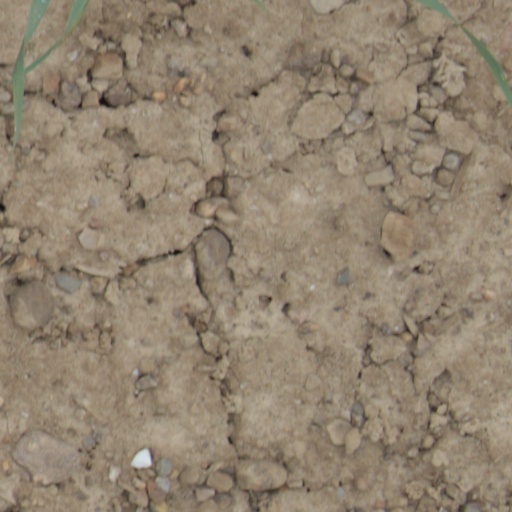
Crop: wheat